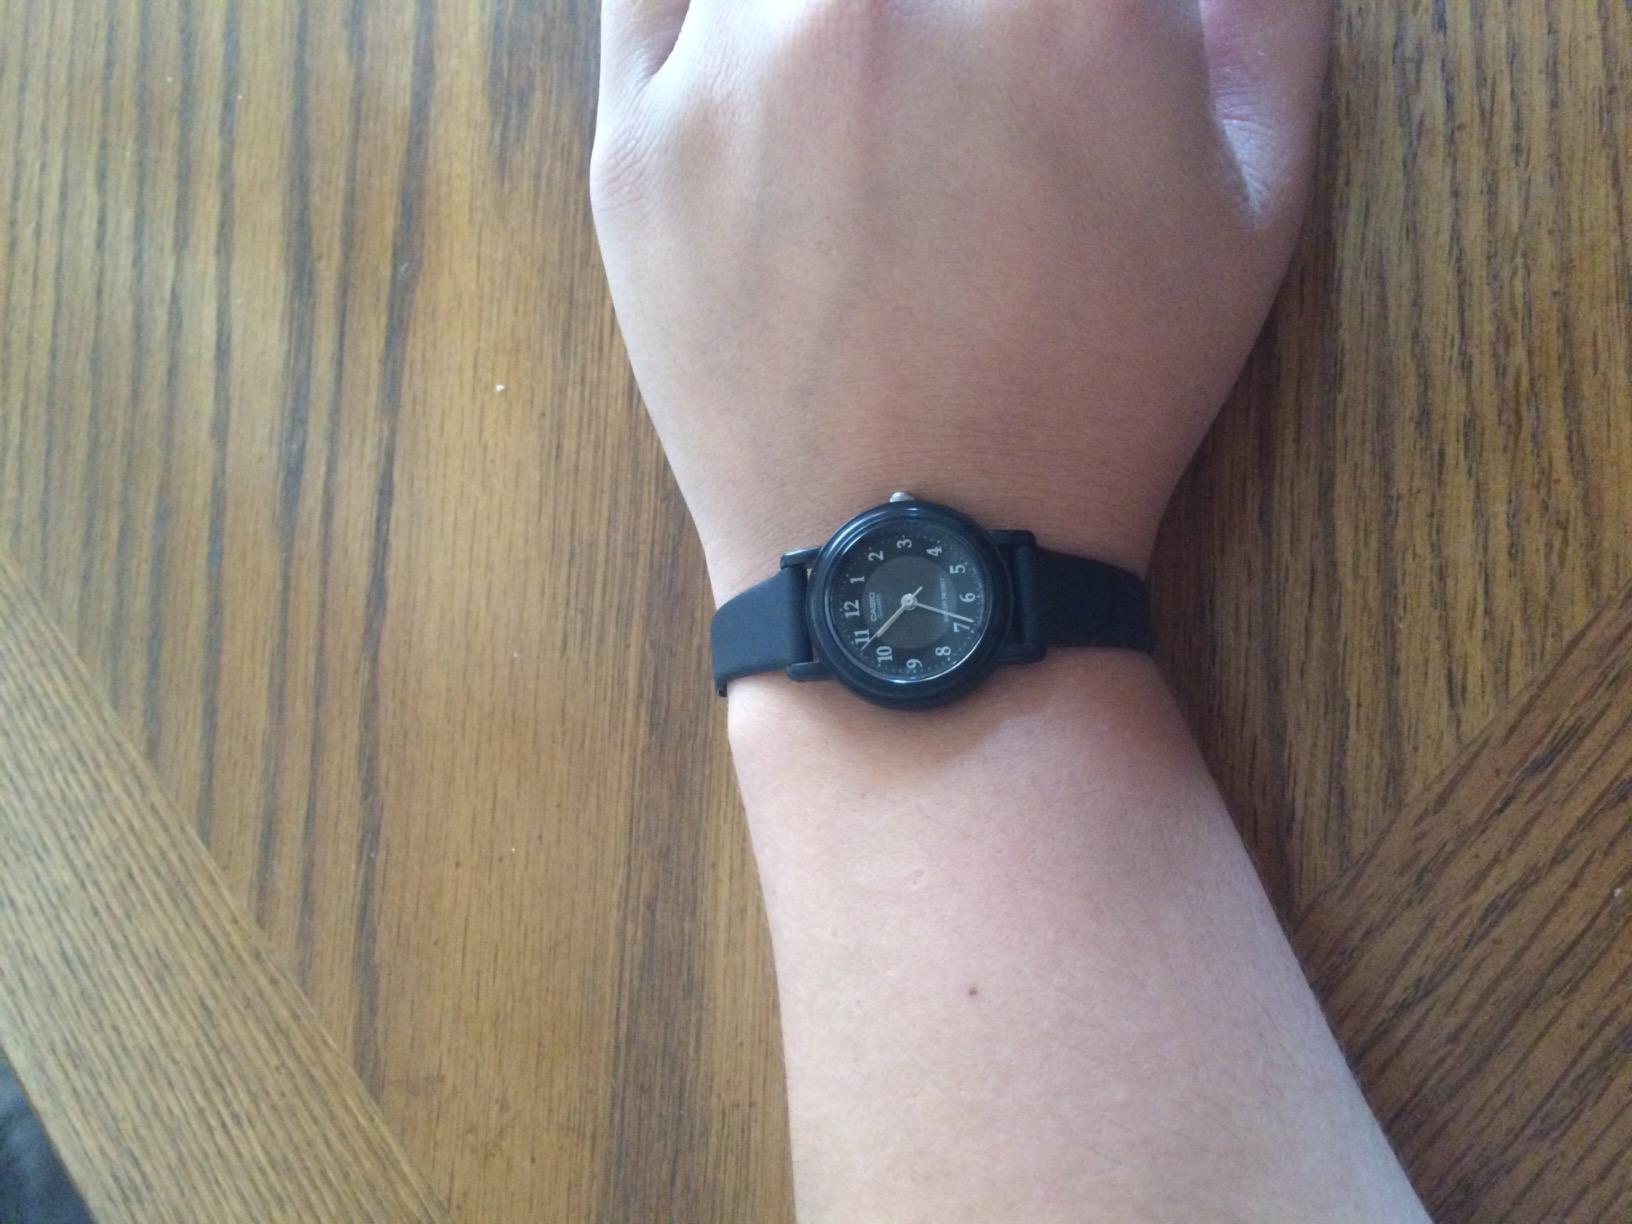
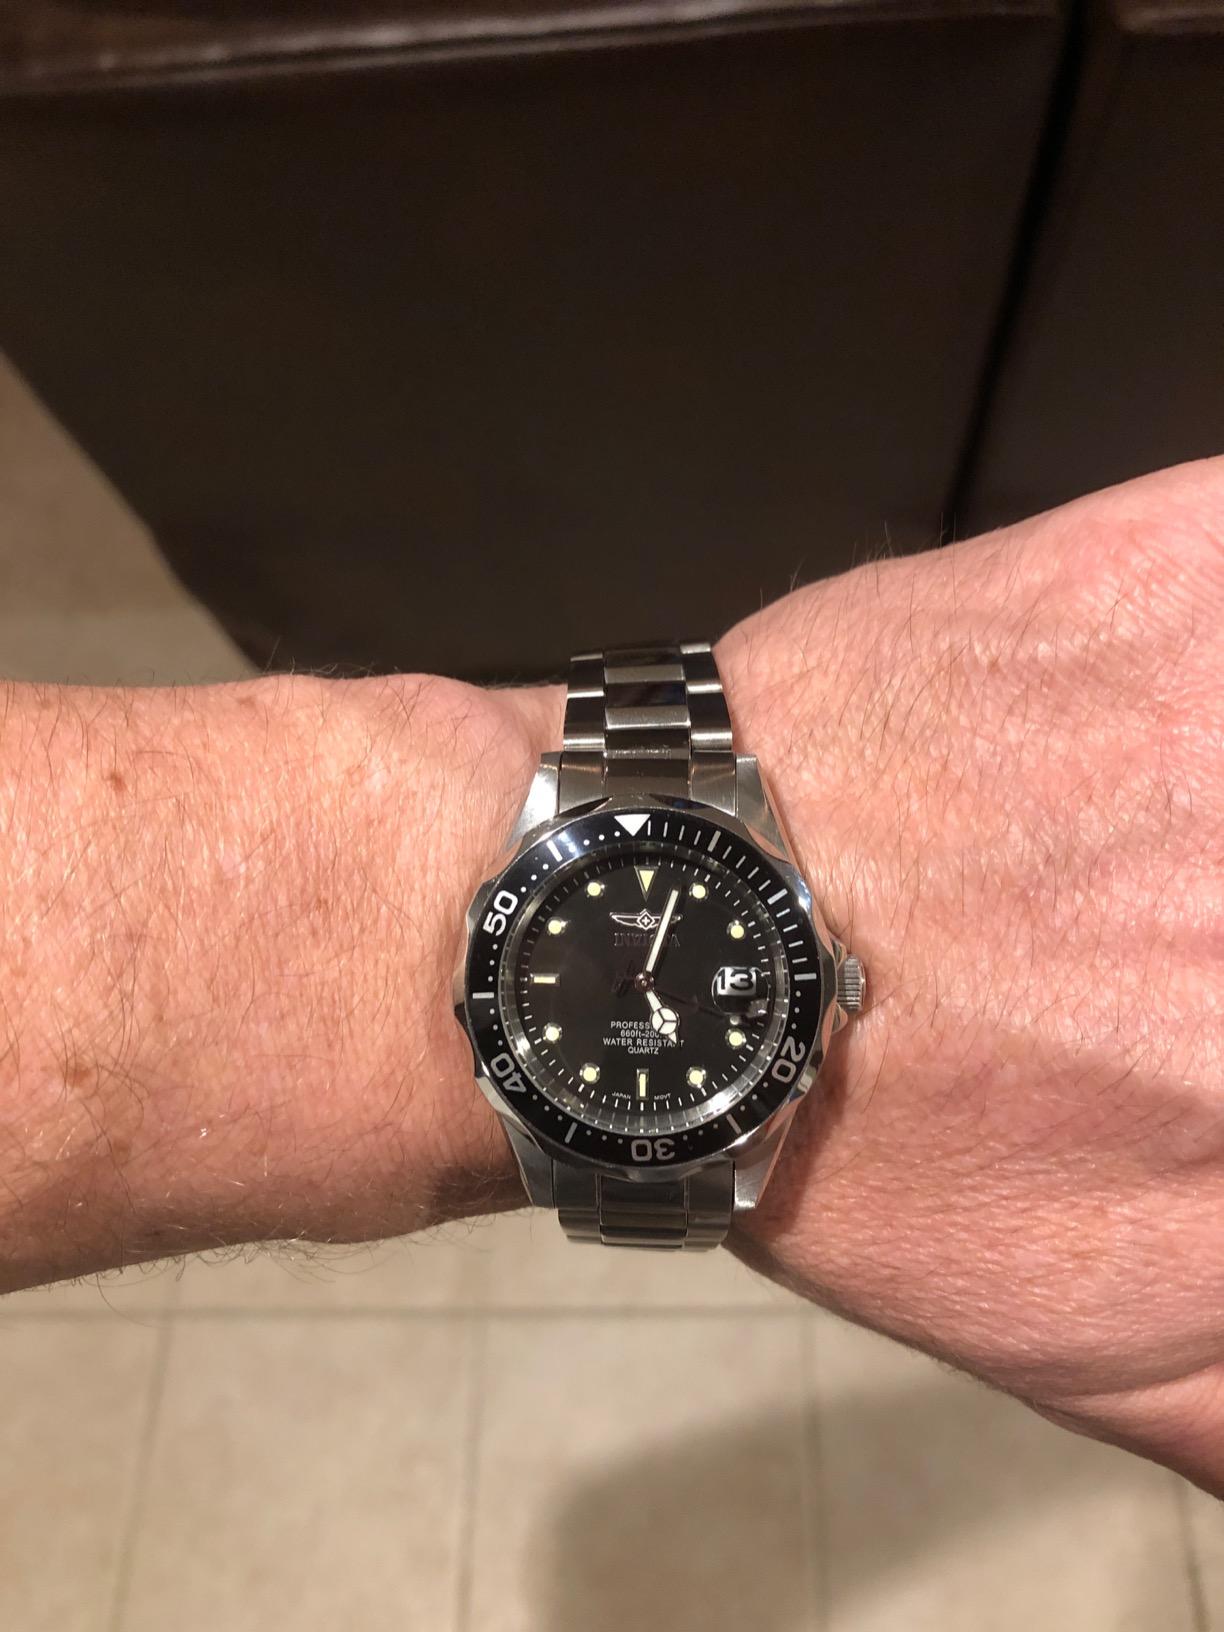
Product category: accessories_watch
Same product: no